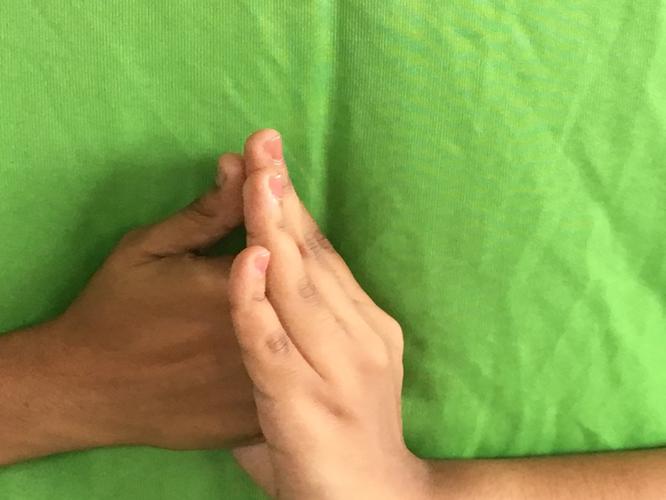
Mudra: Shanka
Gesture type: double_hand